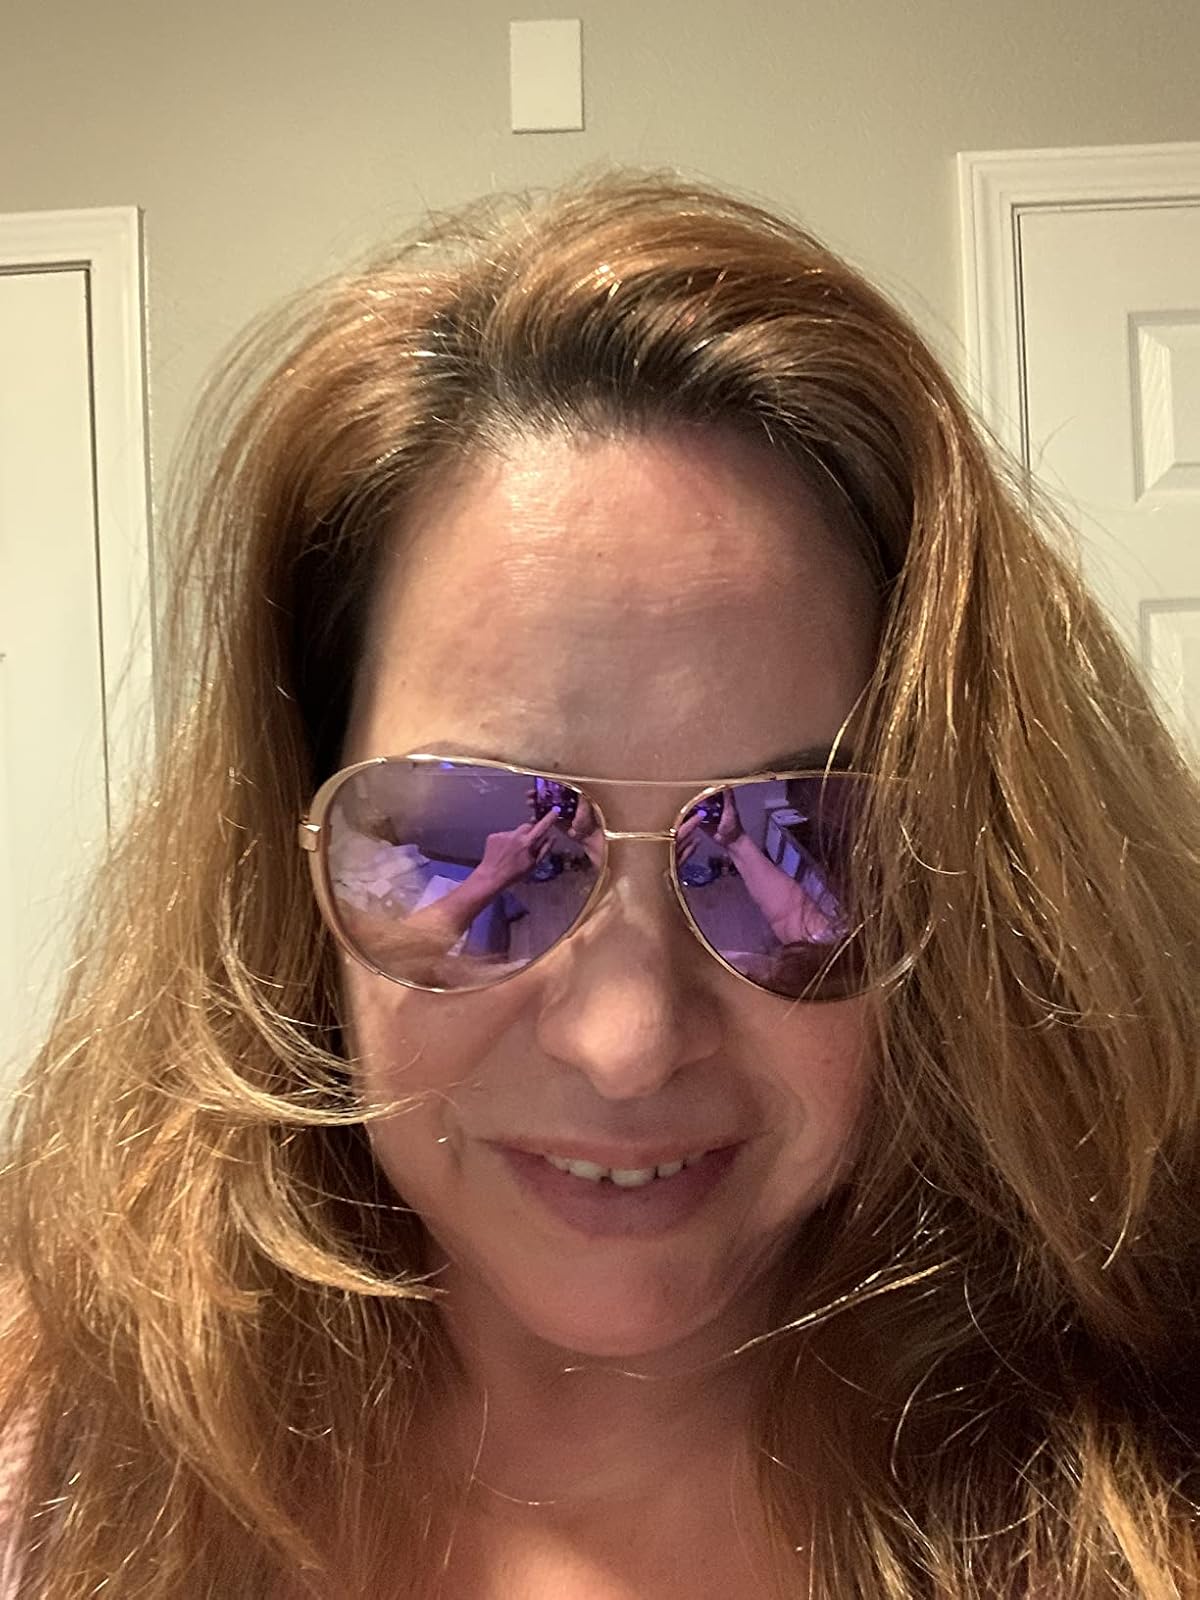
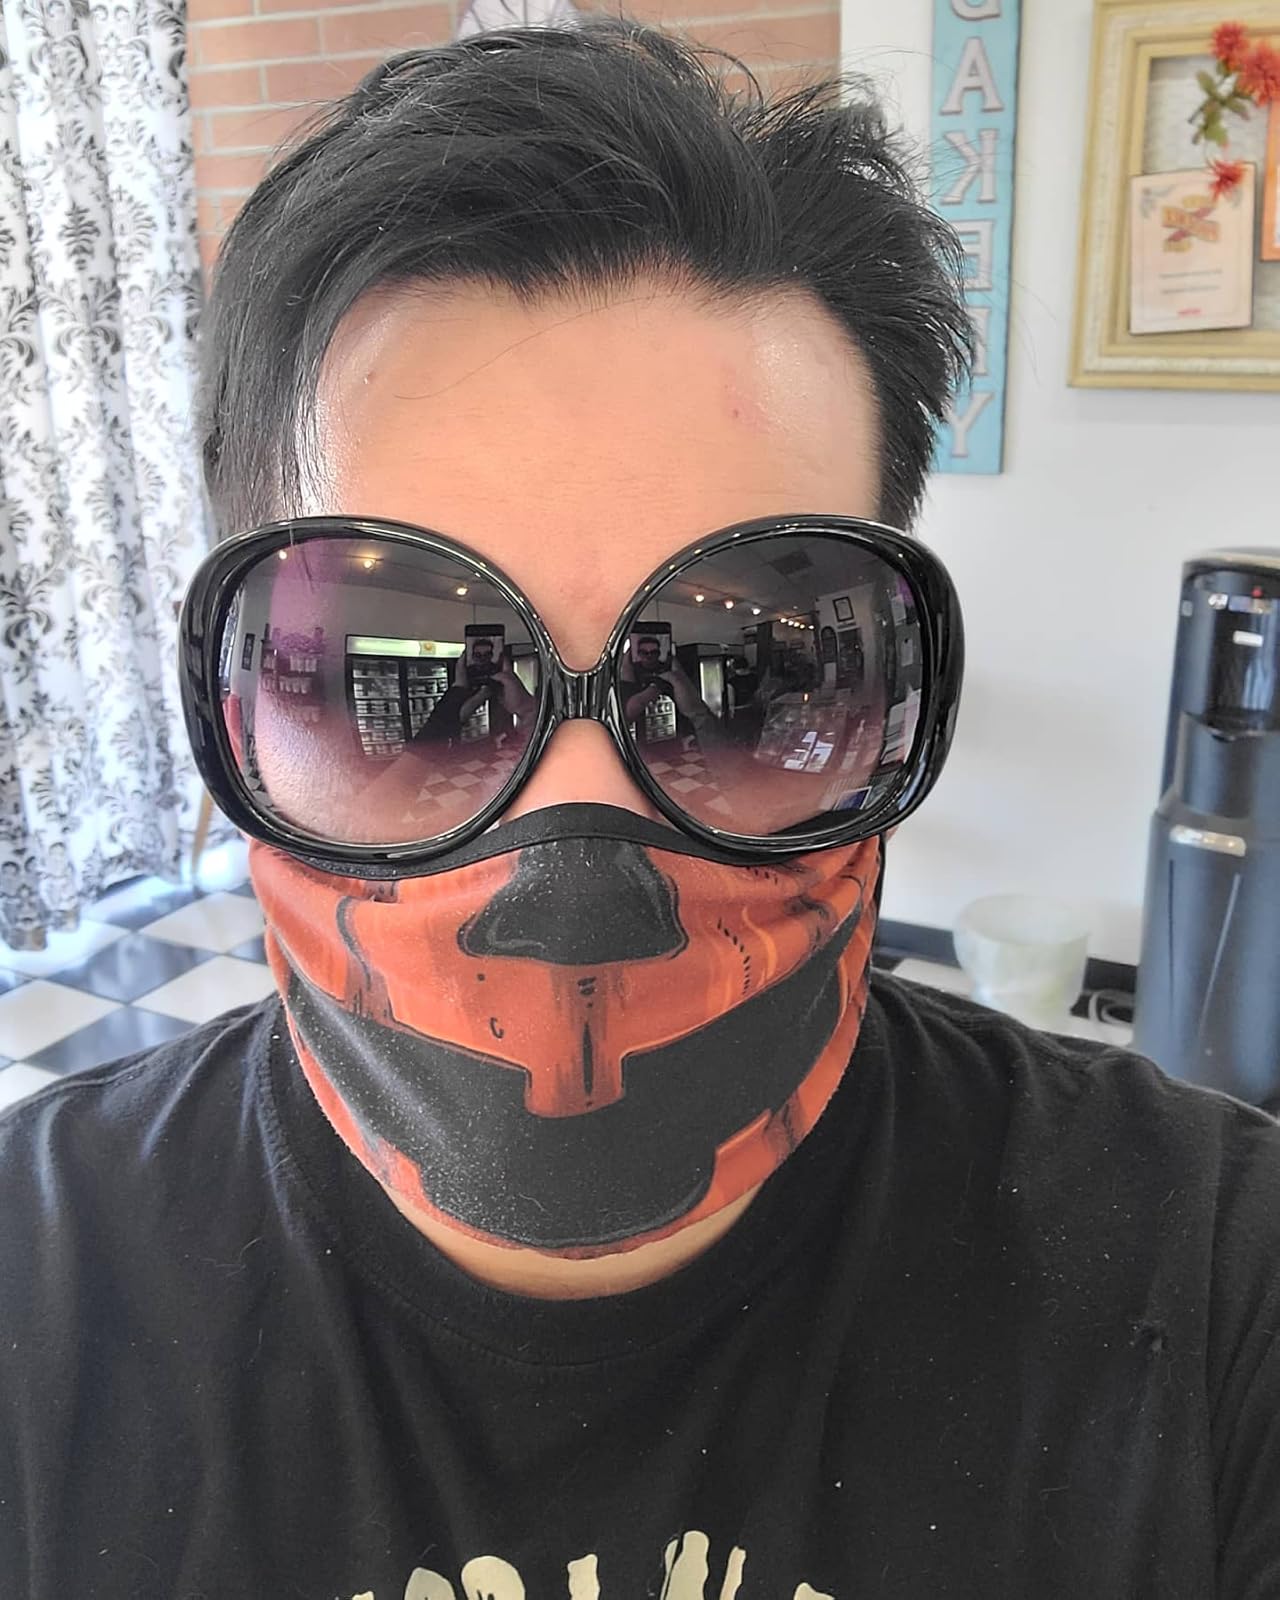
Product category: accessories_sunglasses
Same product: no